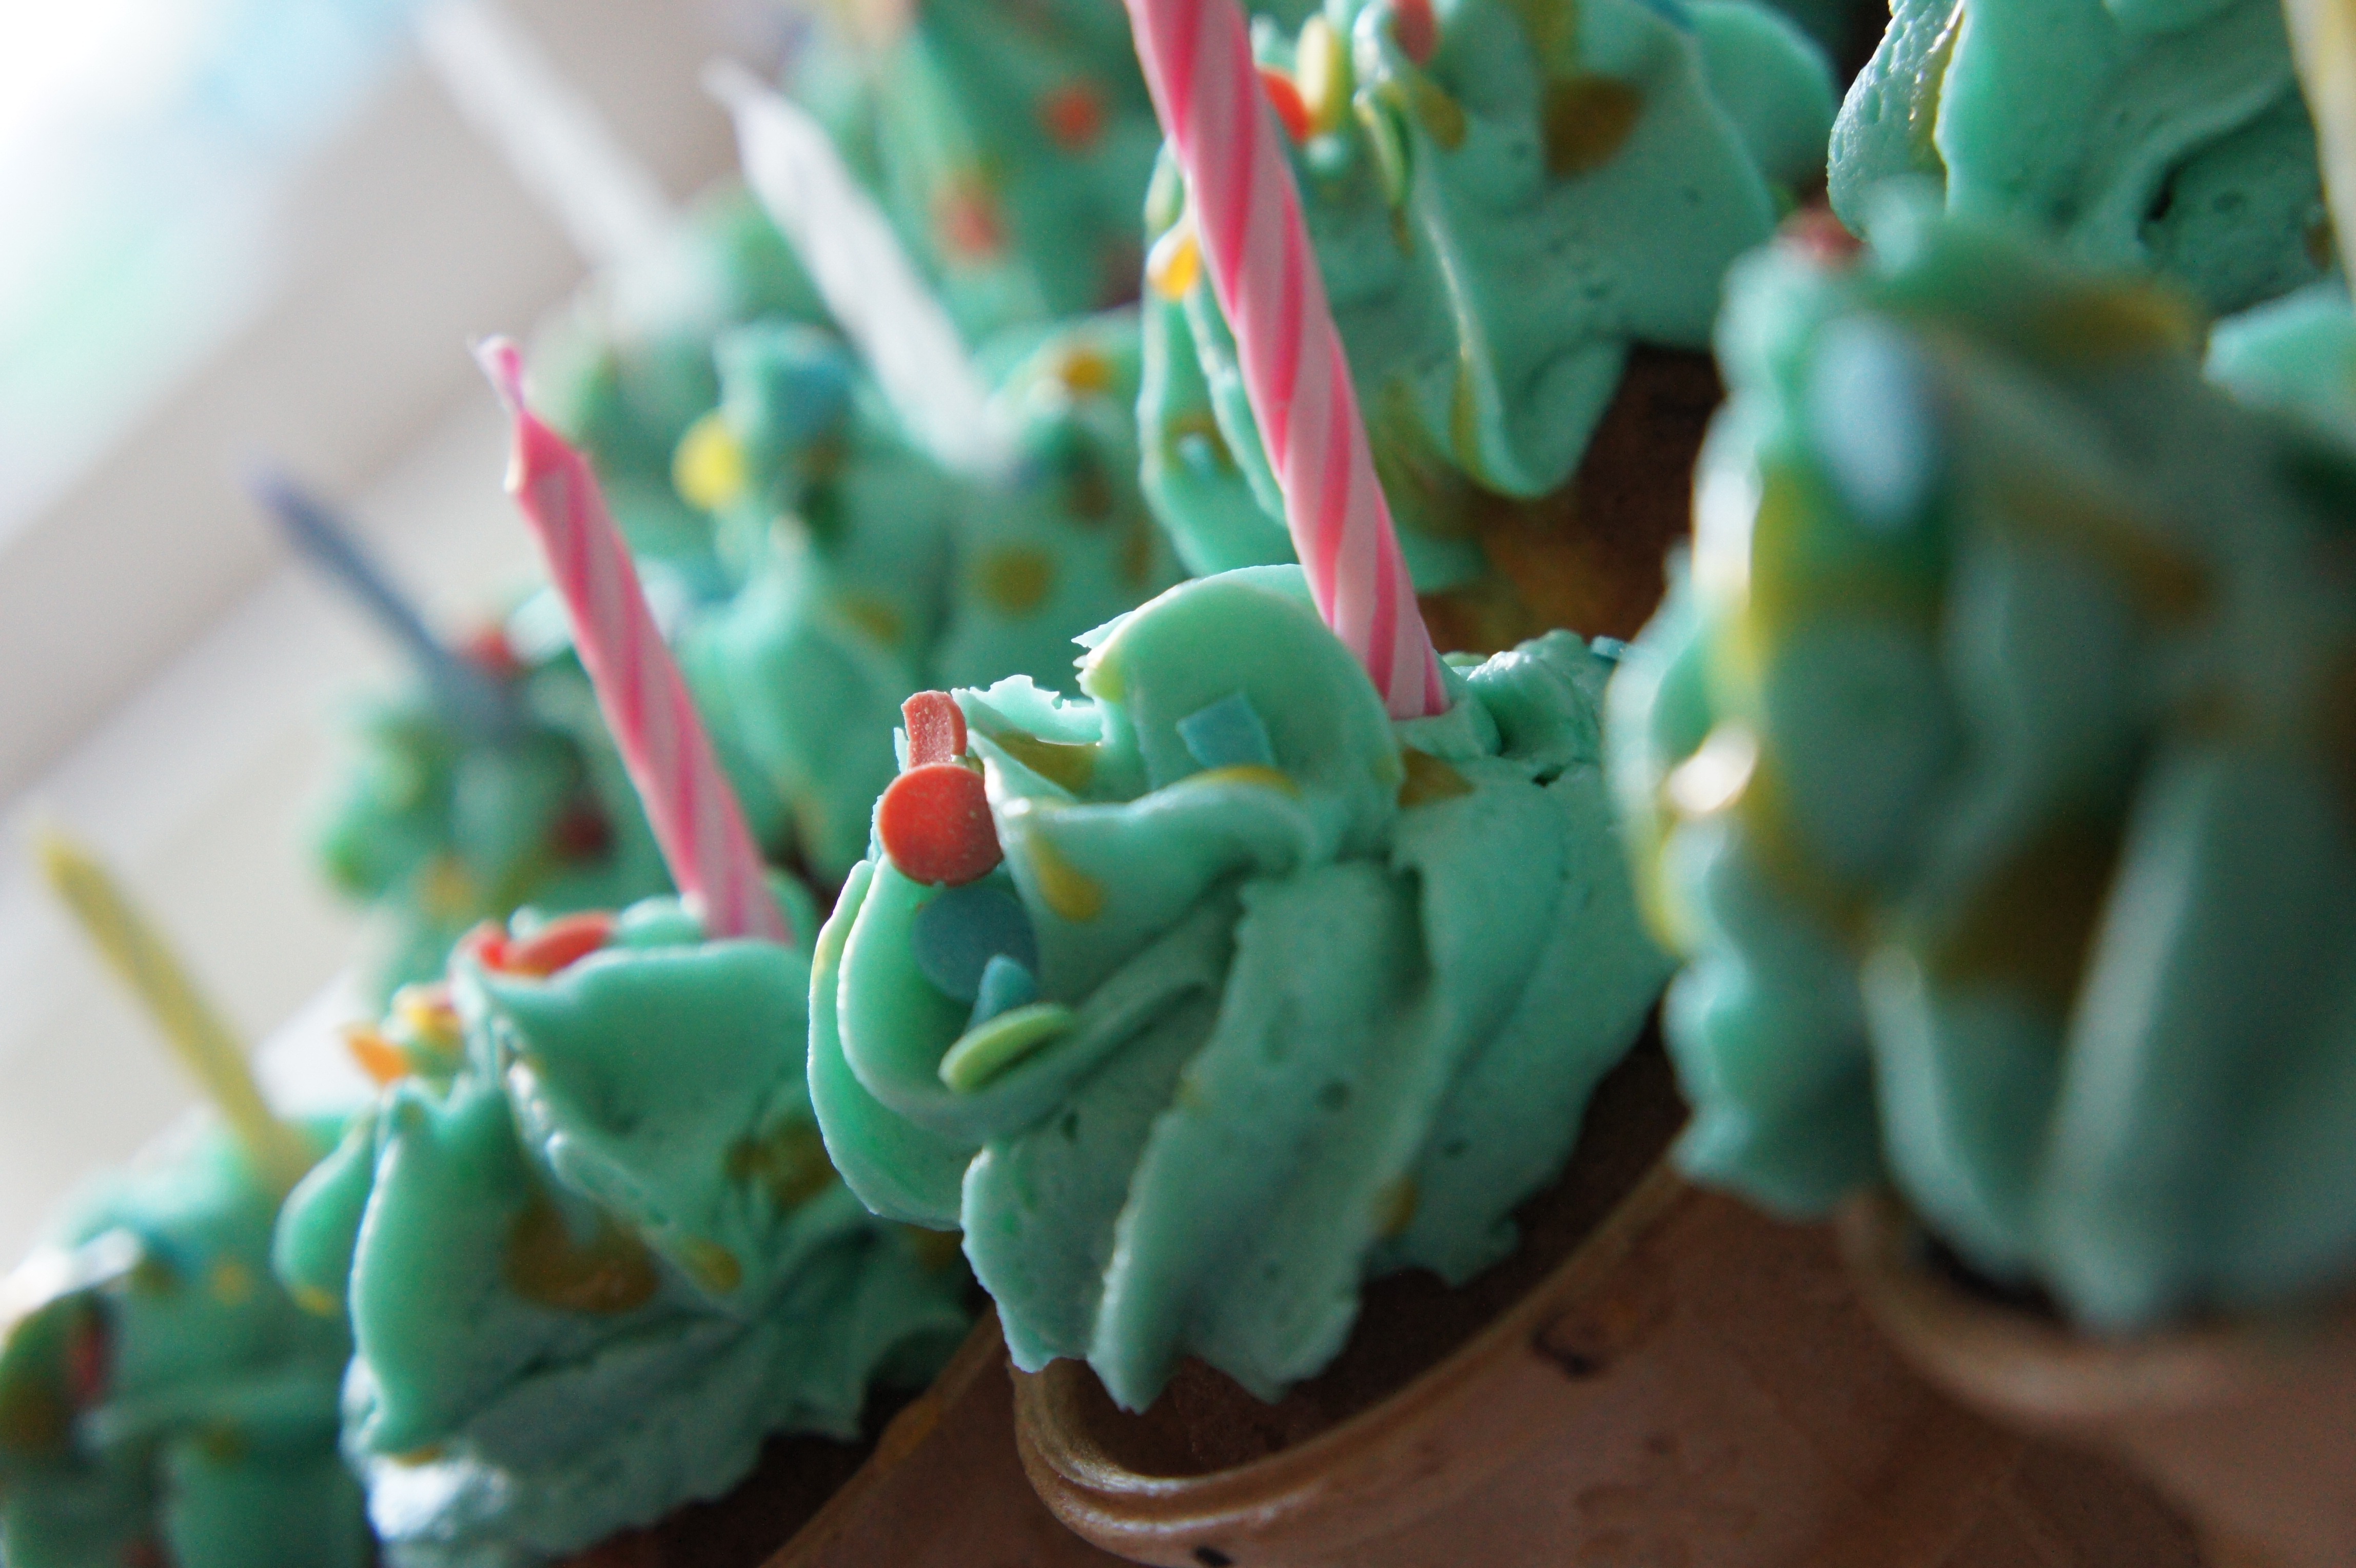
cactus, plant, sweet, flower, celebration, food, green, color, cupcake, frosting, snack, dessert, delicious, cake, pastry, happy birthday, baked, calories, icing, iced, party, decorated, frosted, birthday, cupcakes, treat, macro photography, unhealthy, cup cake, fattening, buttercream